Nuclear labor issues

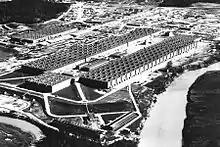
K-25 aerial view cropped

The occupational health studies of the Los Alamos National Laboratory and surrounding communities show elevated levels of certain disease rates among workers. A plutonium core for a nuclear weapon, nicknamed the "Demon Core" was involved in two accidents at LANL in 1945 and 1946, leading to the acute radiation poisoning and later the deaths of scientists Harry Daghlian and Louis Slotin. The first criticality incident occurred on August 21, 1945, when physicist Harry Daghlian accidentally dropped the core, causing a burst of neutron radiation that contaminated him and a security guard, Private Robert J. Hemmerly. The second incident caused the death of physicist, Louis Slotin, and contaminated seven other employees.